Hans Prinzhorn

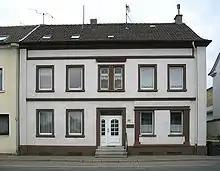
Prinzhorn's birthplace in Hemer

Born in Hemer, Westphalia, he studied art history and philosophy at the universities of Tübingen, Leipzig and Munich, then receiving his doctorate under Theodor Lipps with the dissertation "Gottfried Semper's basic aesthetic views" in 1908. He then went to the Leipzig Conservatory in 1909 and received lessons in music theory and piano. Afterwards he went to London to pursue his desire of becoming a singer, however his voice was ultimately not good enough for an artistic career. After his second wife developed a psychiatric illness, he gained an interest for medicine. In 1913 he started studying medicine, receiving his training at the universities of Freiburg and Strasbourg. He completed his second doctorate (in medicine) in 1919 at the University of Heidelberg after an invitation from Karl Wilmanns, with the dissertation "The artistic capabilities of the mentally ill". Fresh after graduation, he worked as a military doctor when World War 1 broke out.